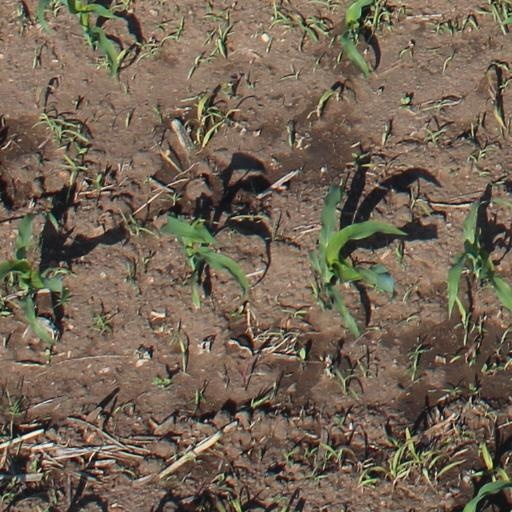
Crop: maize; corn